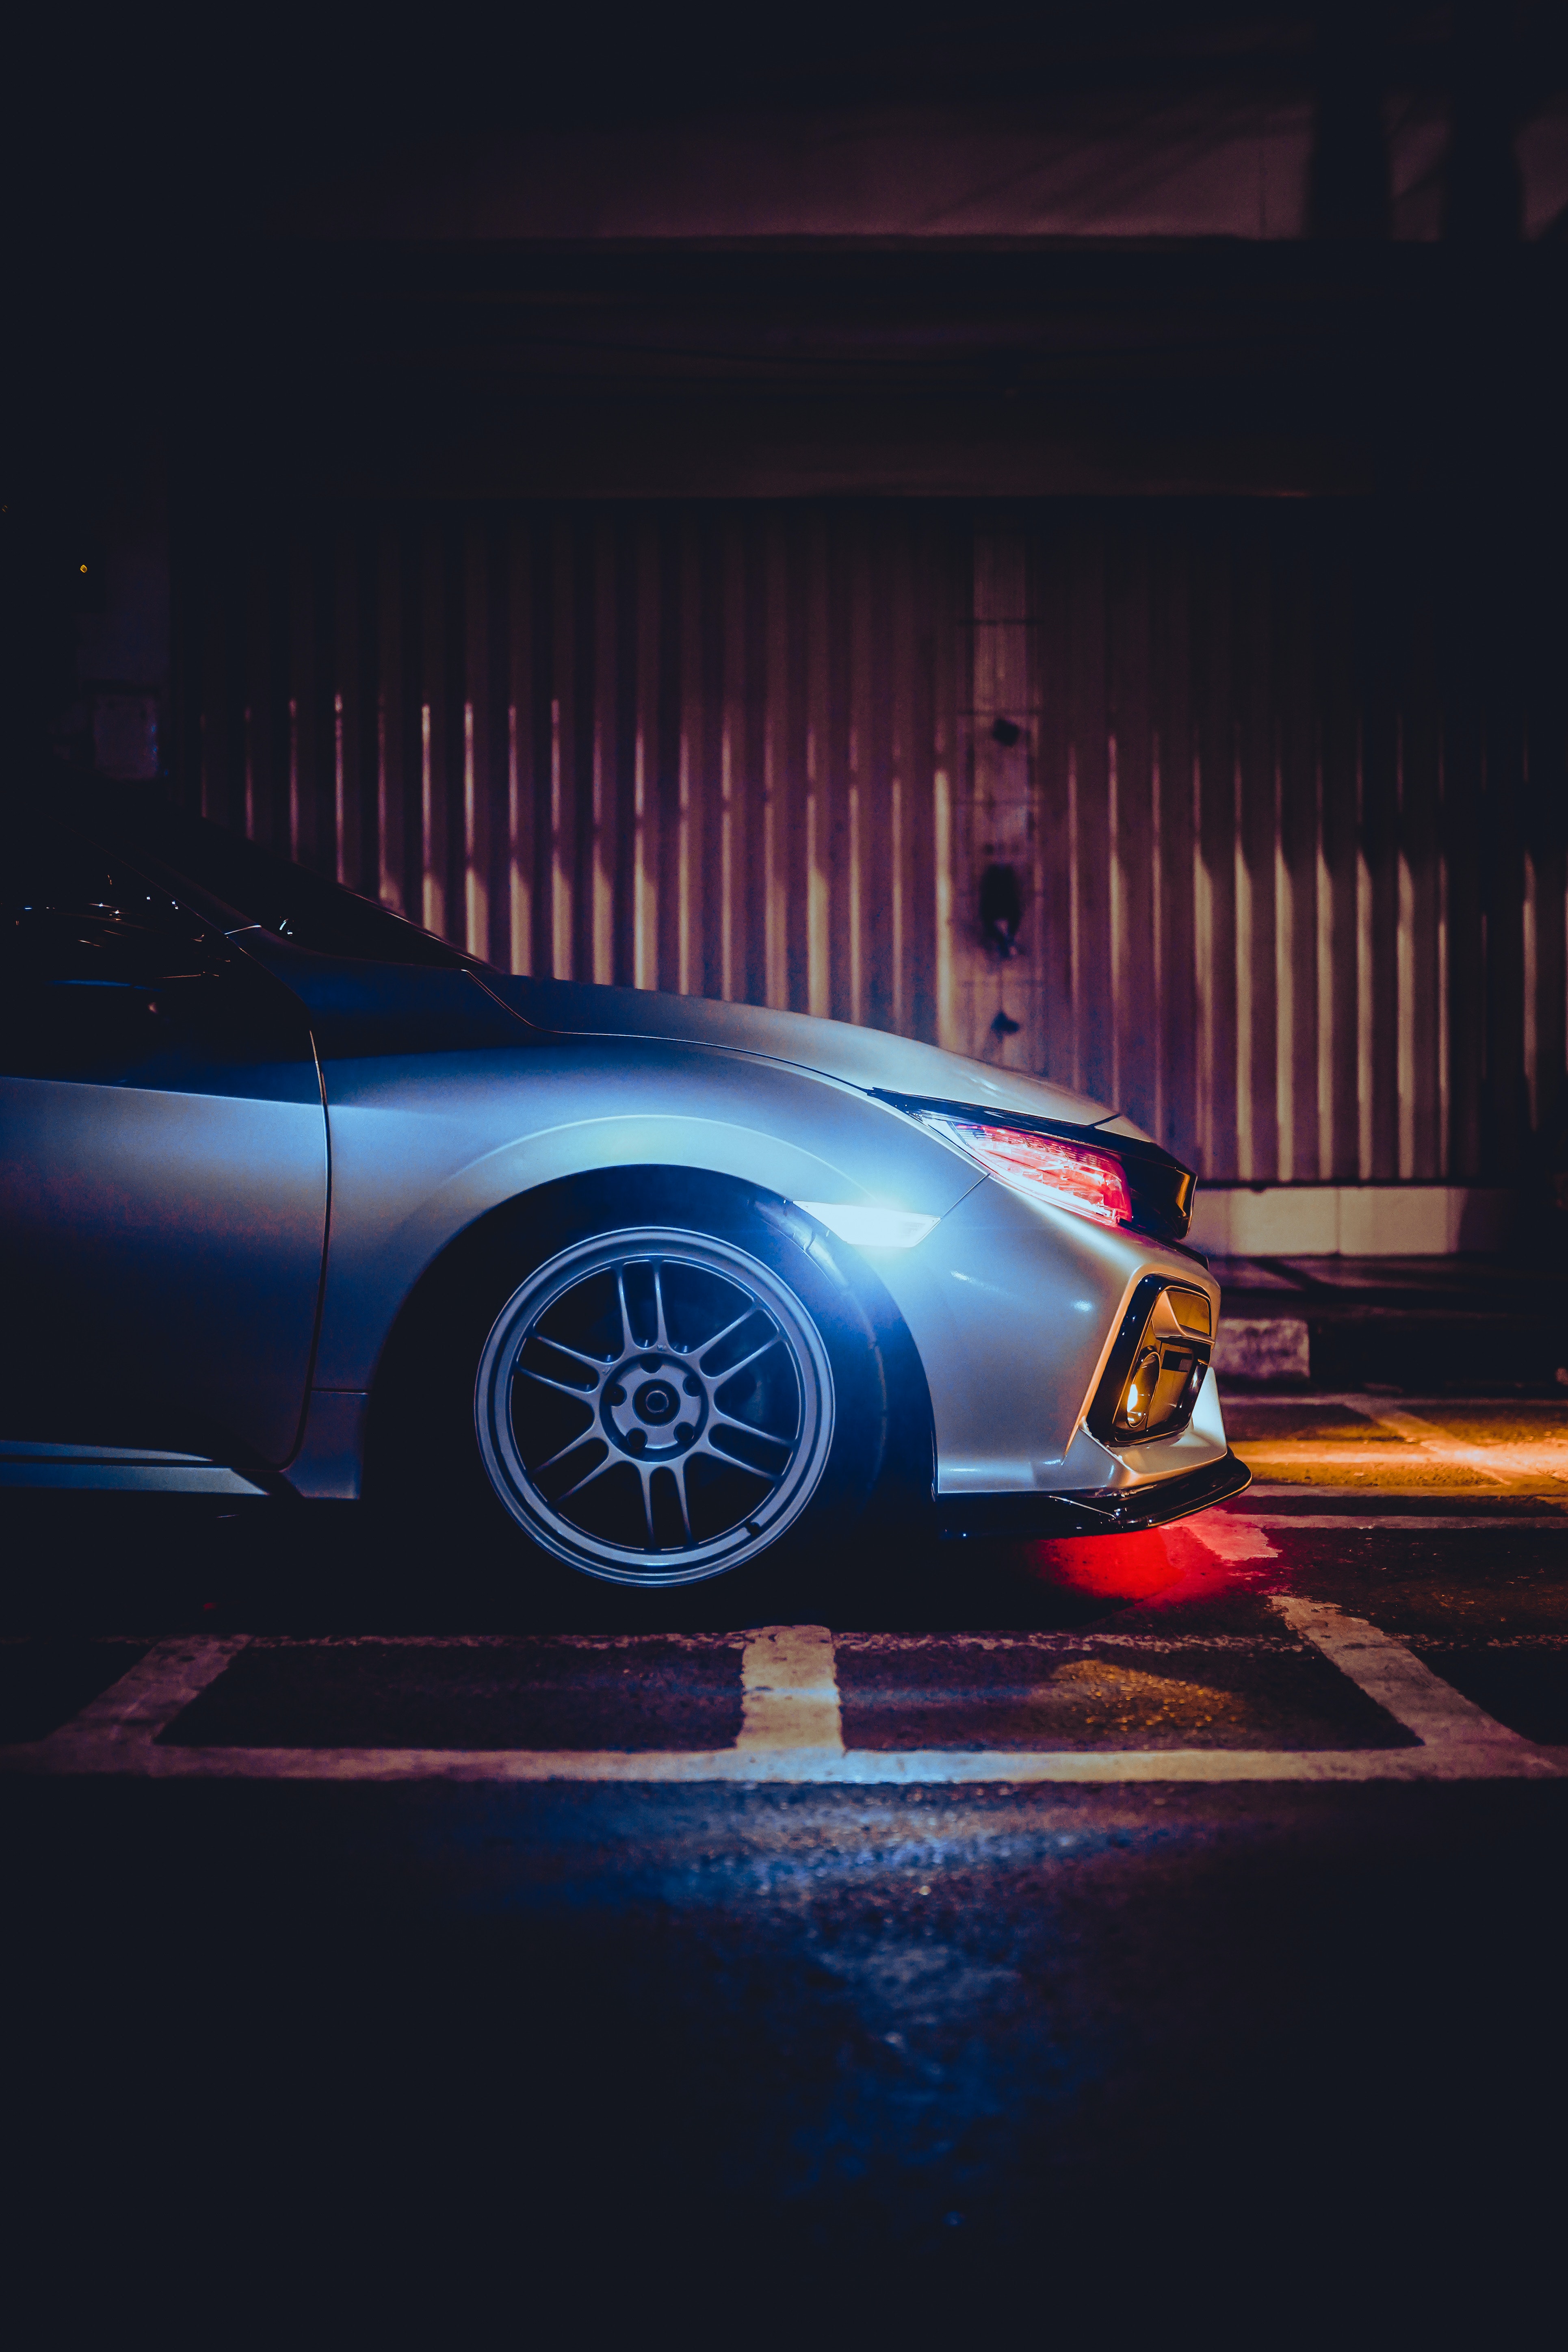
car, wheel, tire, vehicle, automotive lighting, hood, automotive tire, automotive design, alloy wheel, headlamp, bumper, rolling, fender, rim, personal luxury car, motor vehicle, automotive exterior, Tints and shades, electric blue, vehicle door, automotive wheel system, asphalt, spoke, performance car, road, hubcap, luxury vehicle, darkness, auto part, sports car, Grand tourer, road surface, porsche, windshield, landscape, night, midnight, hardtop, street, evening, city, coupe, magenta